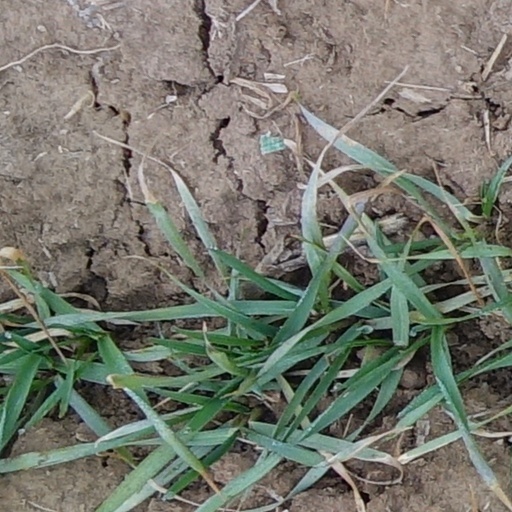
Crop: wheat